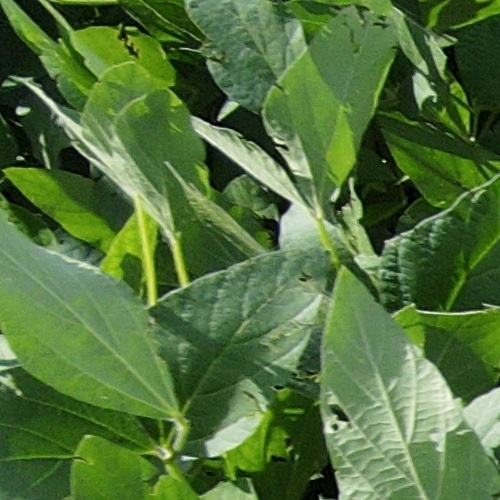
Label: Caterpillar